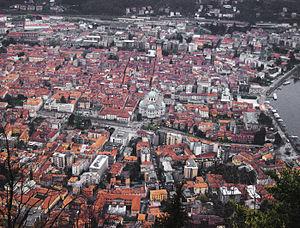
Côme est une ville italienne, chef-lieu de la province du même nom en Lombardie. Lors du recensement de 2018, elle compte 83 320 habitants.